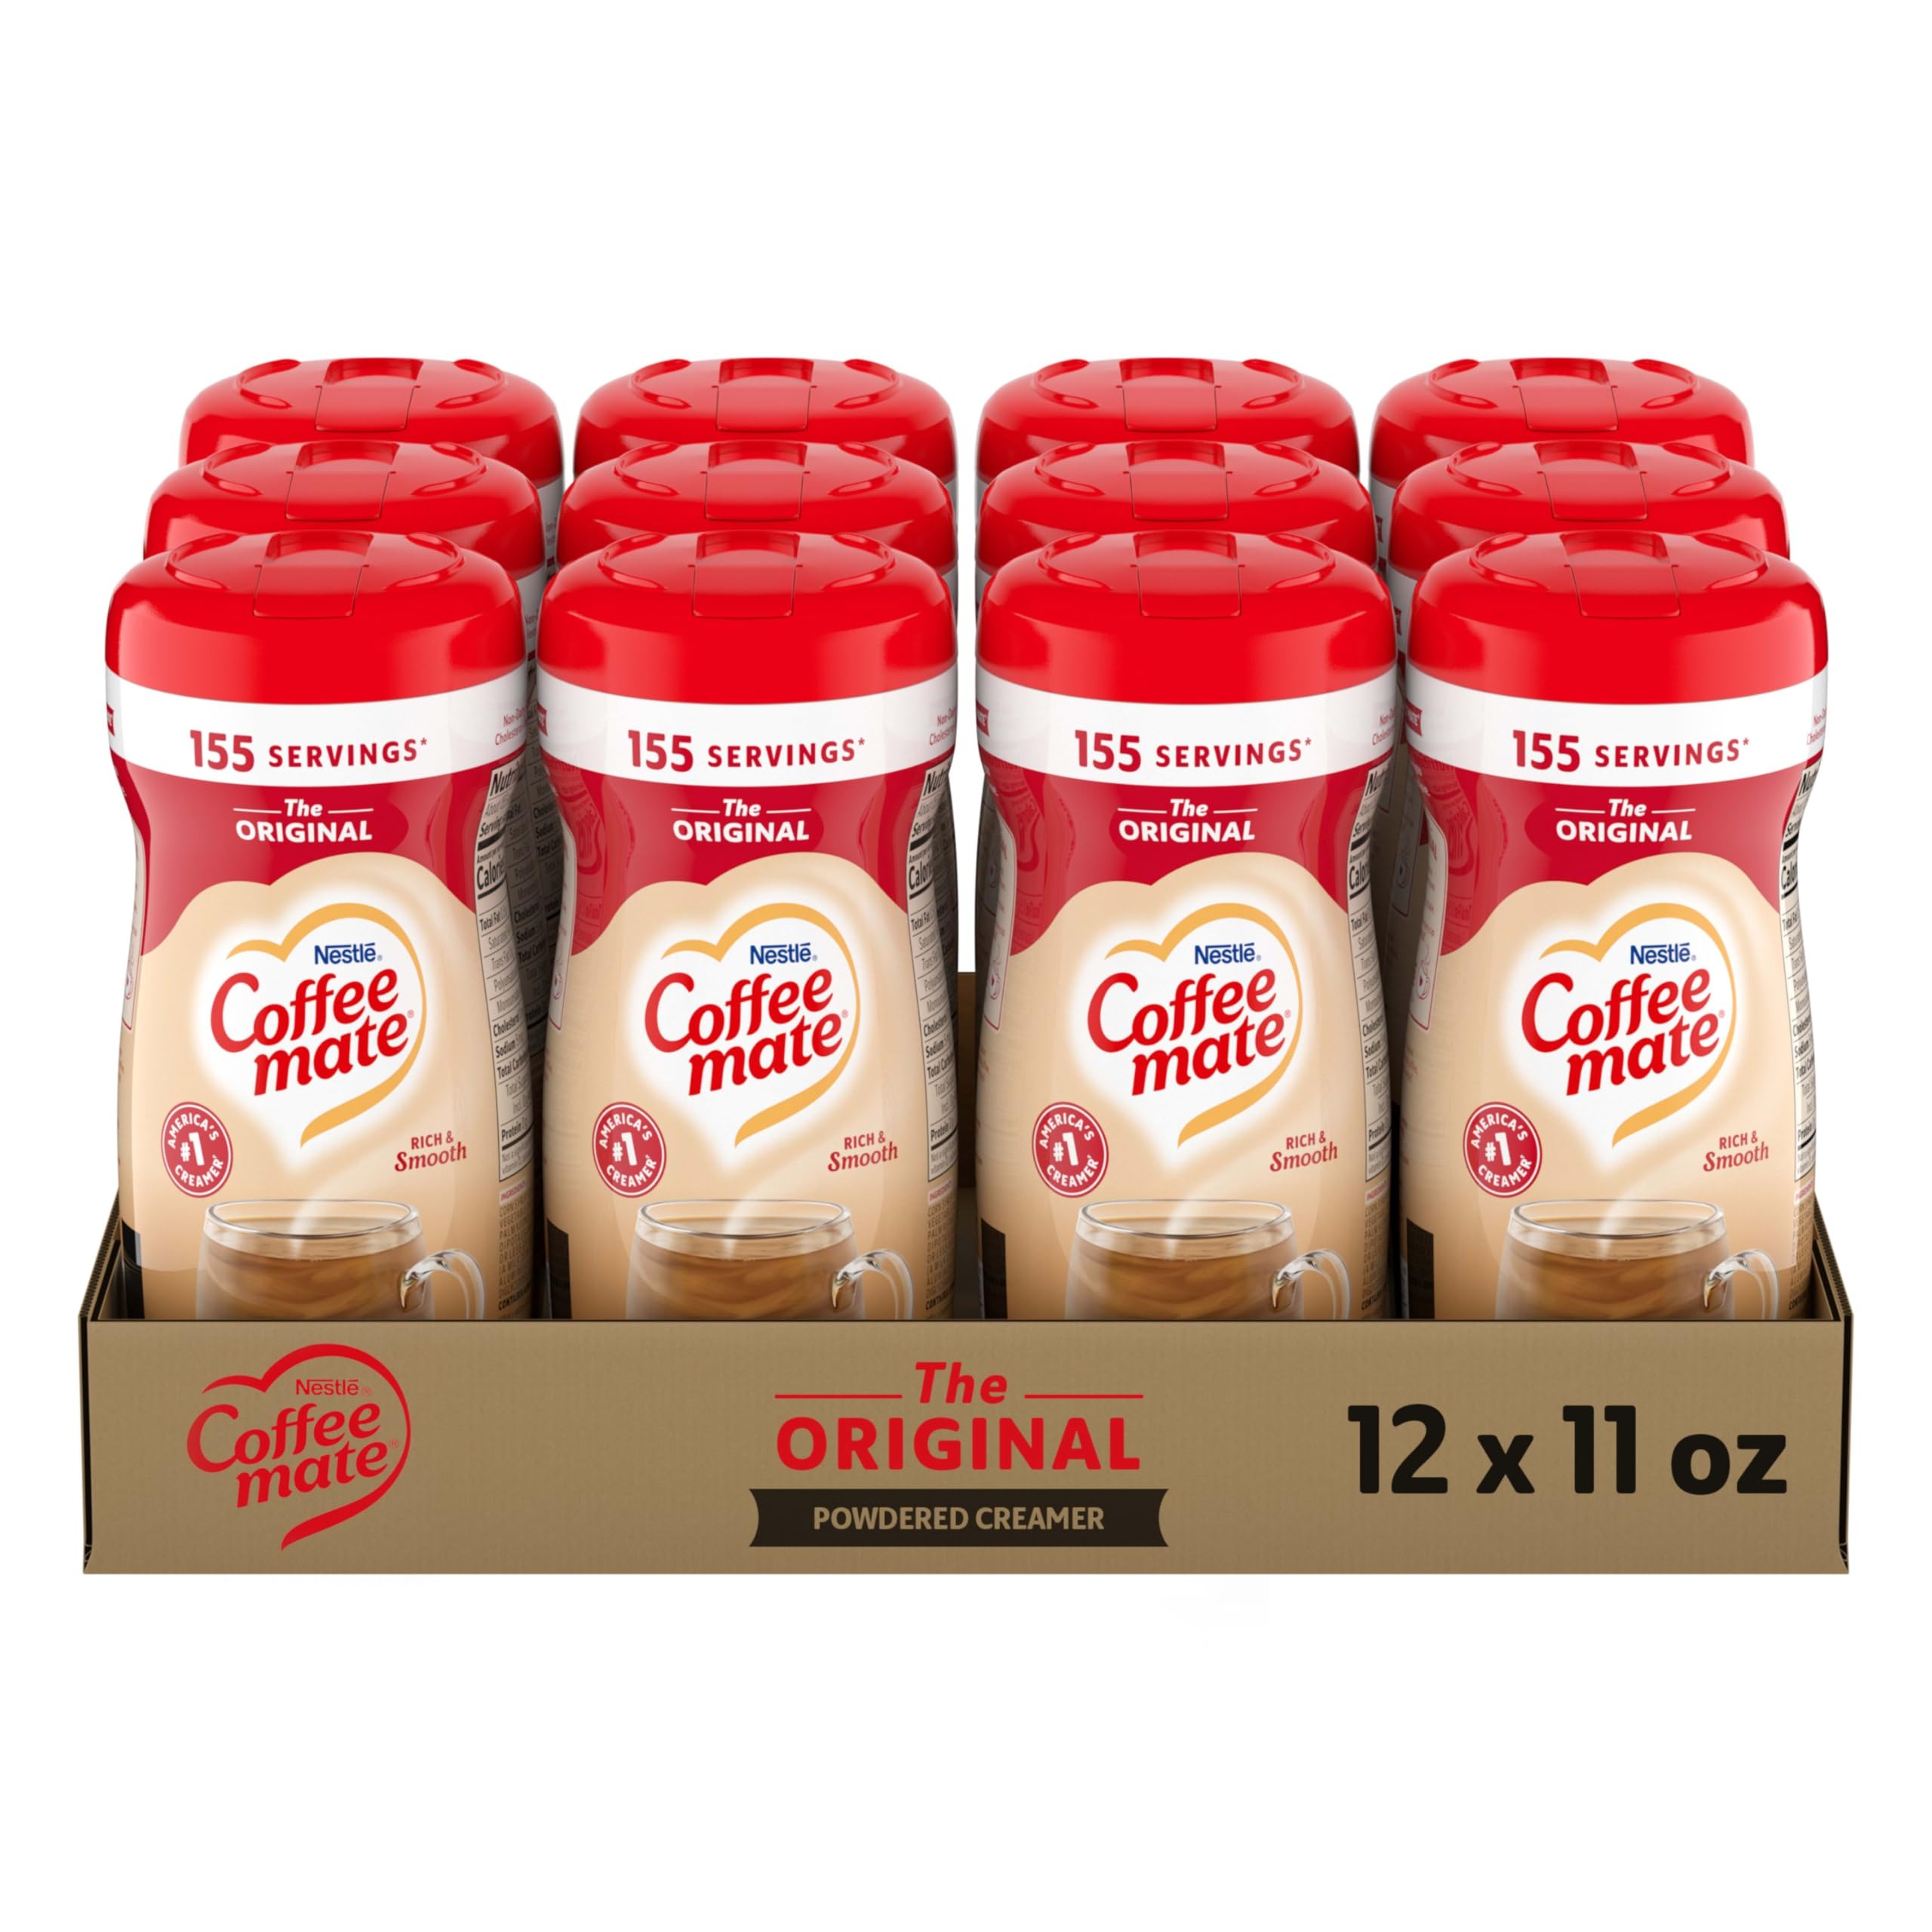
Item Name: Nestle Coffee mate Coffee Creamer, Original, Powder Creamer, 11 oz Canister (Pack of 12)
Bullet Point 1: Non-Dairy Creamer: Nestle Coffee mate Original coffee creamers add a rich, velvety smooth, classic creamer flavor to your cup of coffee
Bullet Point 2: Simple Indulgence: Stir our powder creamer into a cup of coffee for a delicious flavor that's lactose and cholesterol-free; easy to pour and blends quickly and completely with hot and cold beverages
Bullet Point 3: Delicious Flavor You Can Rely On: Shelf stable, no refrigeration needed, retain their delicious flavor at room temperature for up to 24 months
Bullet Point 4: Solutions for Every Need: Coffee mate offers liquid creamer singles, powdered creamers, liquid pump bottles, bulk creamers, and more to keep your office coffee bar and food stations stocked
Bullet Point 5: Dietary Benefits: Non-Dairy + Lactose-Free + Cholesterol-Free + Gluten-Free + Kosher Dairy
Value: 12.0
Unit: Count

Price: 31.51